Total absorption spectroscopy

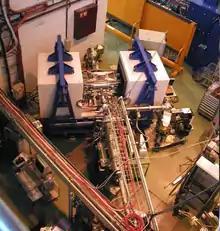
Lucrecia measuring station where the shielding can be seen in white as well as the beam line that delivers the radioactive species.

This measuring station, installed at the end of one of the ISOLDE beamlines, consists of a TAS, and a tape station.